Mir Jafar Baghirov

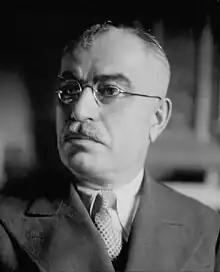
Baghirov in 1948

Mir Jafar Abbas oghlu Baghirov (17 September 1896 – 7 May 1956) was the communist leader of the Azerbaijan SSR from 1933 to 1953, under the Soviet leadership of Joseph Stalin.